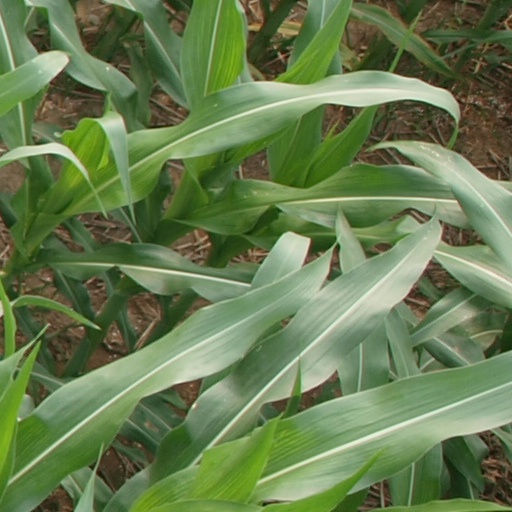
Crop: maize; corn